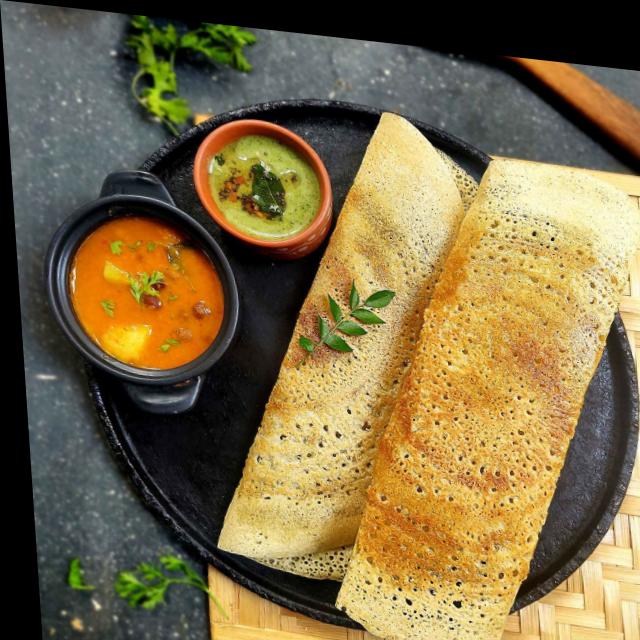
Dish: masala_dosa